Magnates of Poland and Lithuania

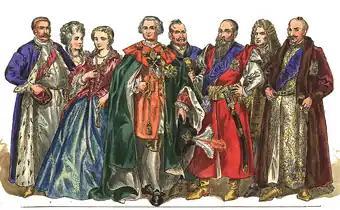
Painting, by Jan Matejko, of Polish magnates (1697–1795). For their names, please see image description <a href="https%3A//commons.wikimedia.org/wiki/File%3APolish_magnates_1697-1795.PNG">

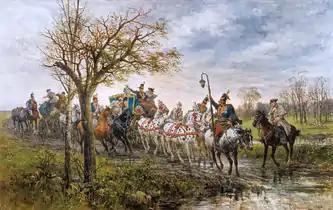
"A Polish lord's journey during the reign of King August III", by Jan Chełmiński, 1880

The magnates of Poland and Lithuania were an aristocracy of Polish-Lithuanian nobility ("szlachta") that existed in the Crown of the Kingdom of Poland, in the Grand Duchy of Lithuania and, from the 1569 Union of Lublin, in the Polish–Lithuanian Commonwealth, until the Third Partition of Poland in 1795.